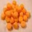
Label: orange